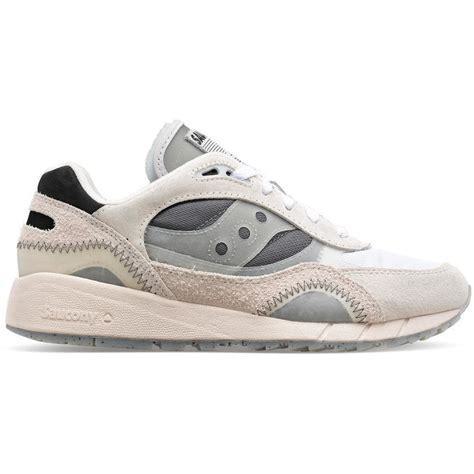
Brand: Saucony
Model: Shadow 6000